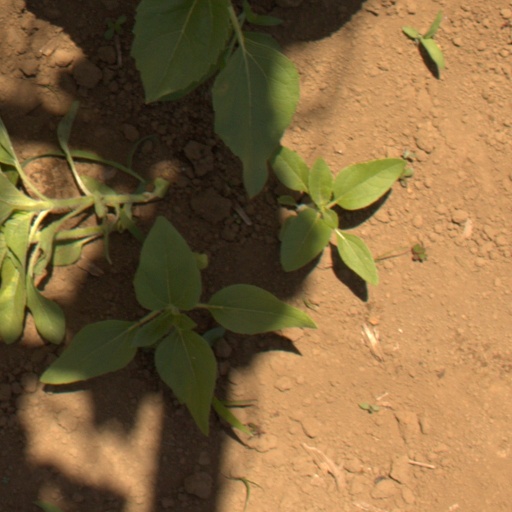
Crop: Jerusalem artichoke